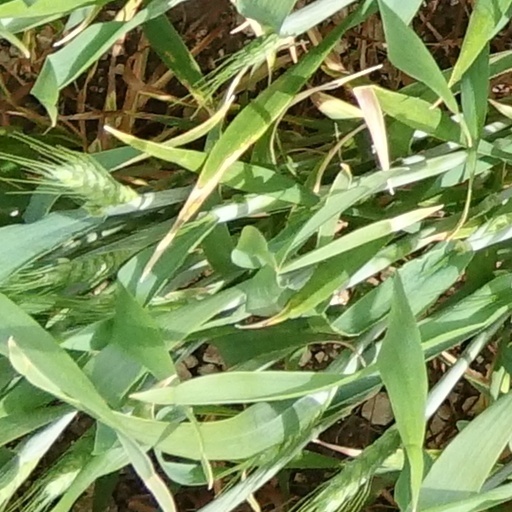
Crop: wheat